Mr. Six (film)

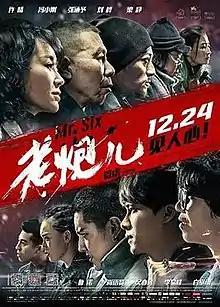
Poster

Mr. Six (previously known as "Fading Wave") is a 2015 Chinese crime drama film directed by Guan Hu and written by Dong Runnian. It stars Feng Xiaogang, Zhang Hanyu, Xu Qing, Li Yifeng and Kris Wu. The film closed the 72nd Venice International Film Festival in an out-of-competition screening and was screened in the Special Presentations section of the 2015 Toronto International Film Festival. Feng won the at the 52nd Golden Horse Awards for his performance in the film. "Mr. Six" was released on 24 December 2015 in China.